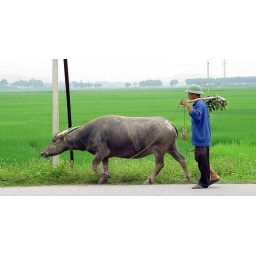
A farmer accompanied by water buffalo on a road near Hanoi.